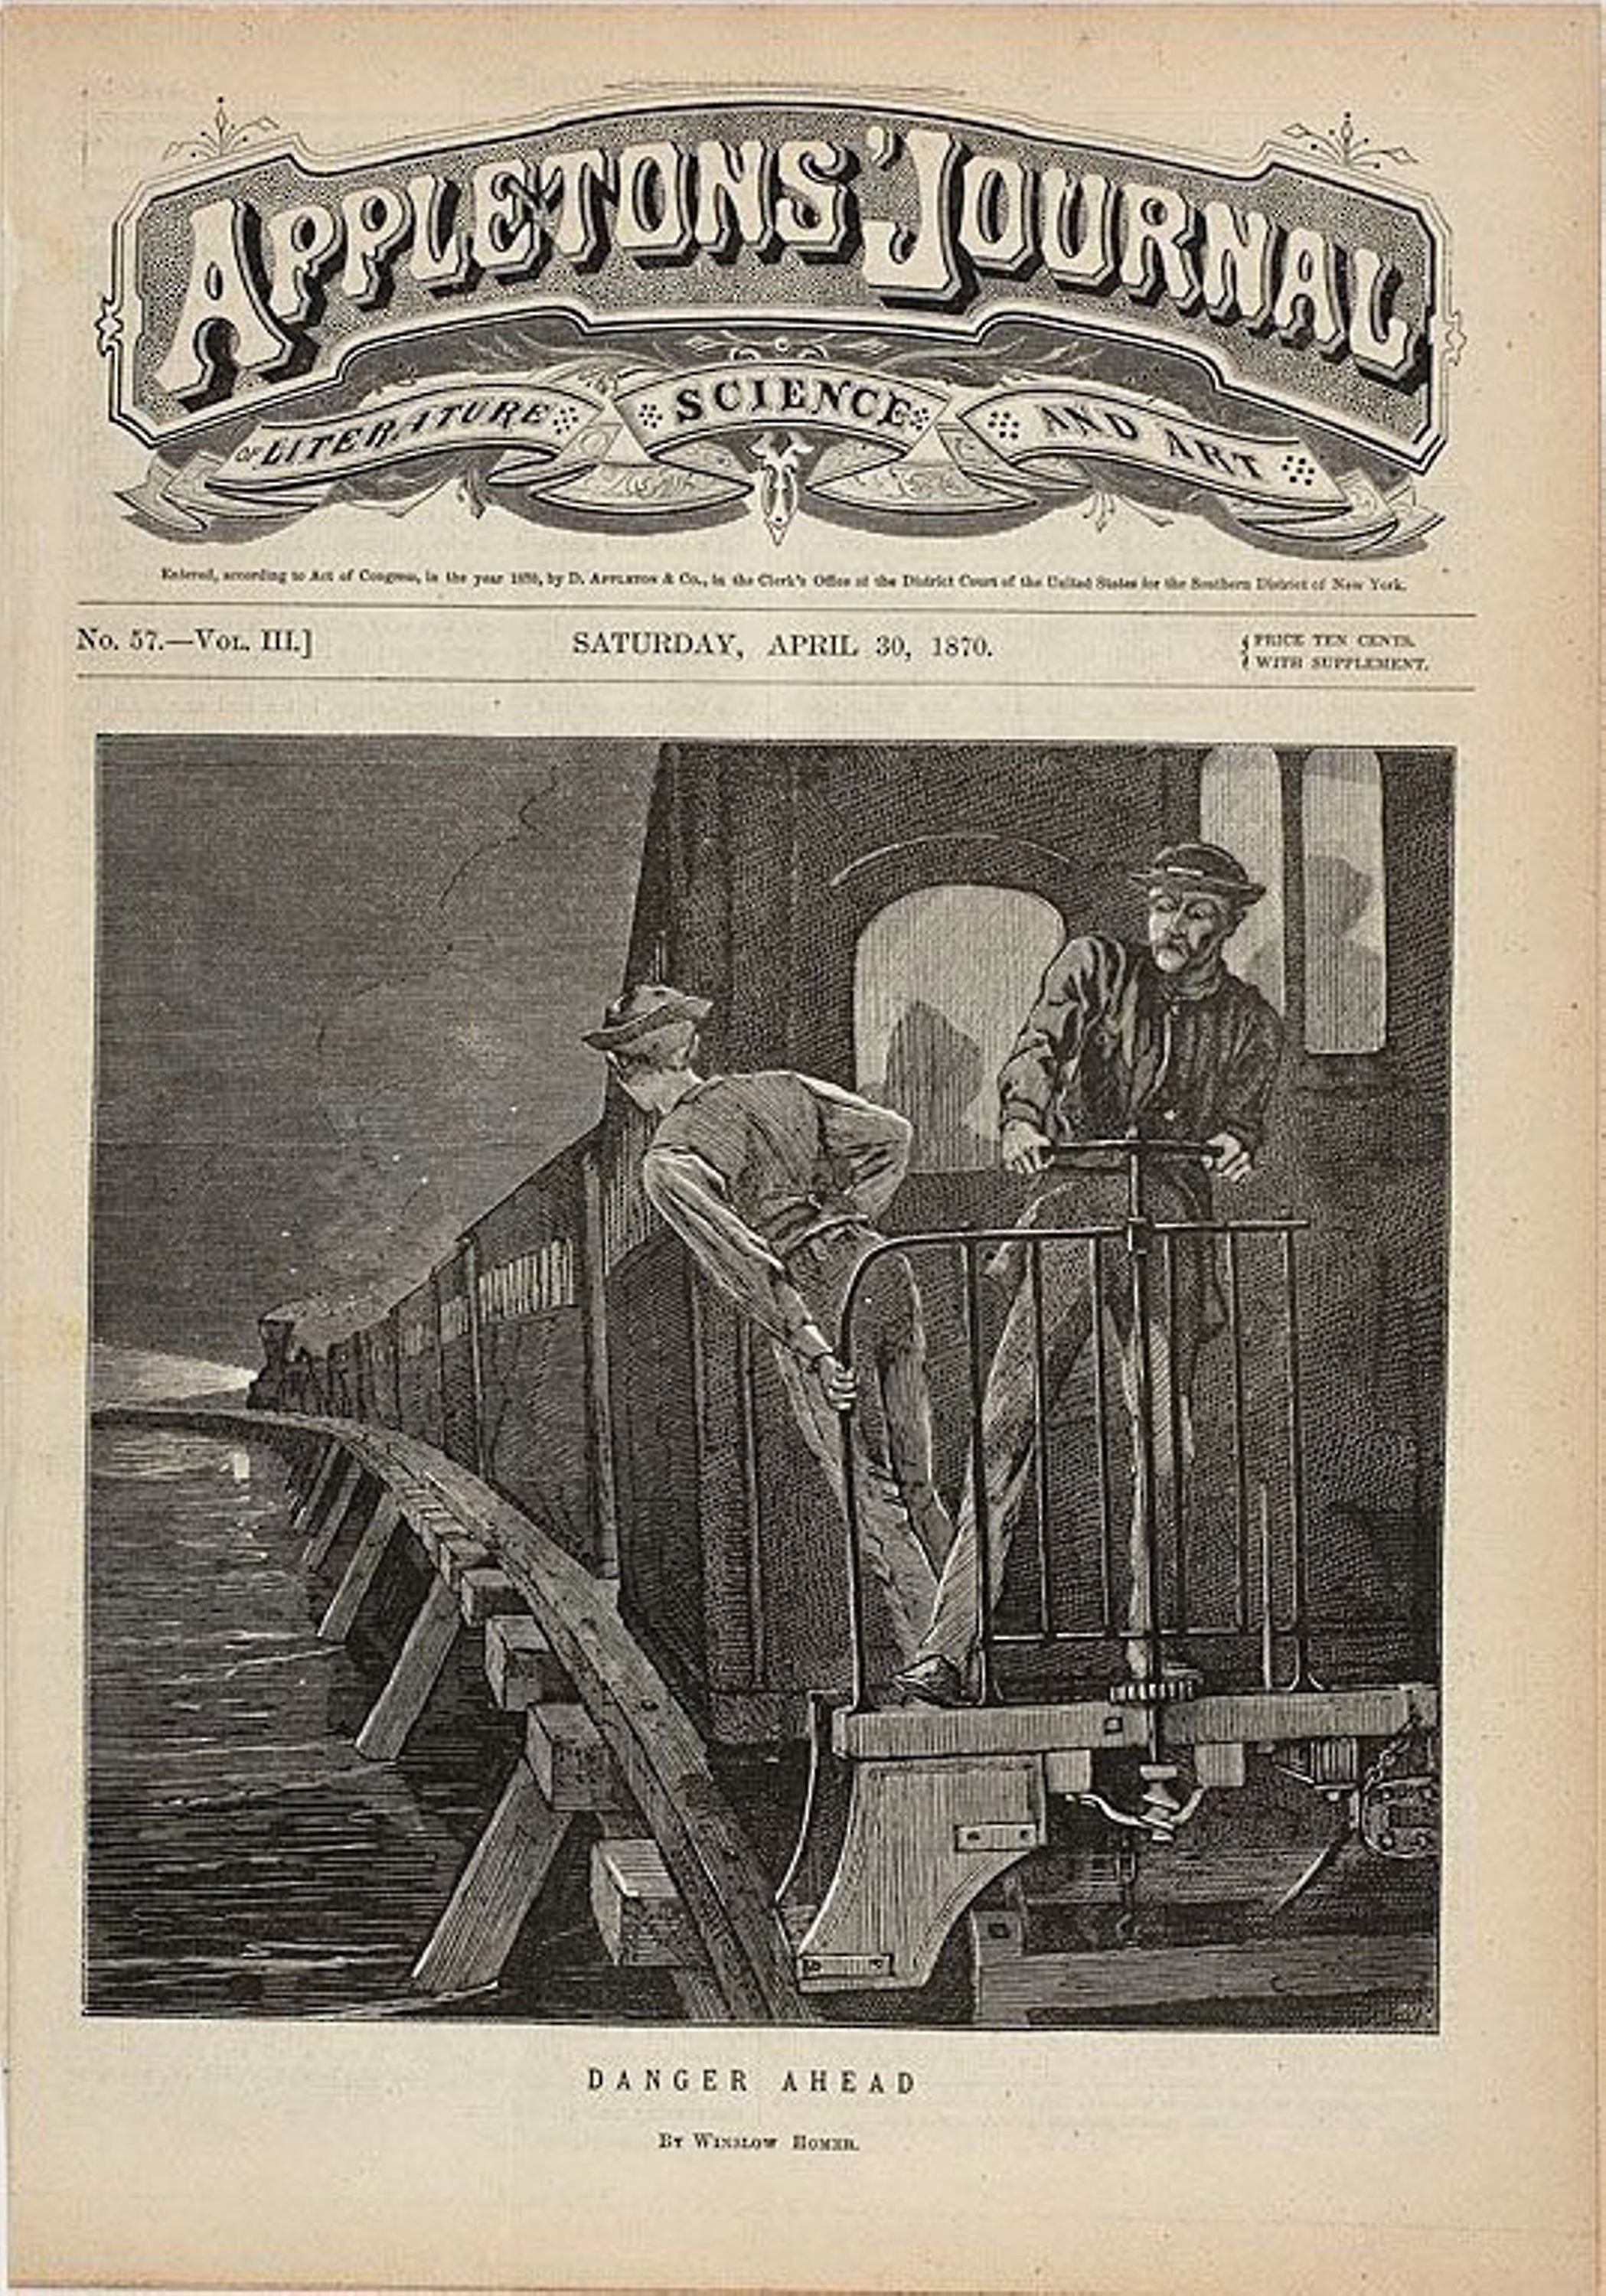
text, vintage clothing, history, newspaper, font